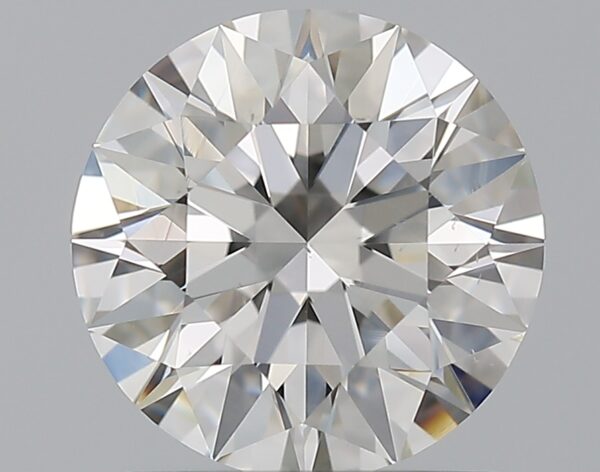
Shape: round
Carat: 1.3
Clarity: VS2
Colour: H
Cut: EX
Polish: EX
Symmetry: EX
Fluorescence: N
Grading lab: GIA
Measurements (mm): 7 x 7.04 x 4.35